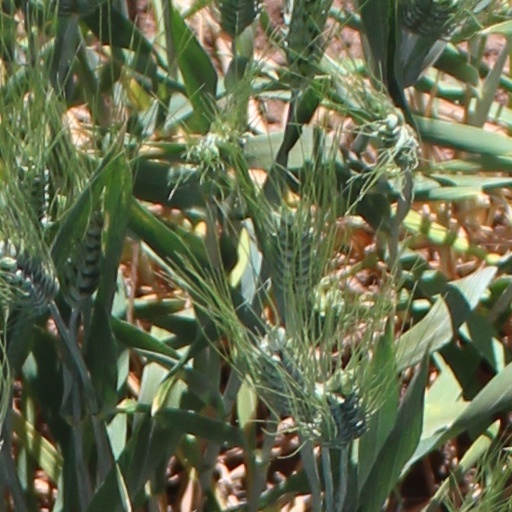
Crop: wheat